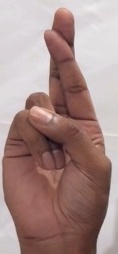
ASL sign: R